Cyclone Cheneso

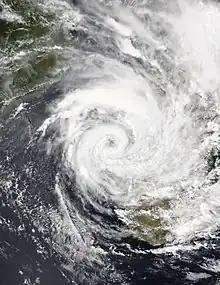
Cyclone Cheneso strengthening off the coast of Madagascar on 25 January

Tropical Cyclone Cheneso was a strong tropical cyclone that affected Madagascar in January 2023. The fourth tropical storm and fifth tropical cyclone of the 2022–23 South-West Indian Ocean cyclone season, Cheneso developed out of a zone of disturbed weather status which was first monitored at RSMC La Réunion on 17 January. Despite convection wrapping into the curved band pattern, the system formed into a tropical depression on 18 January. The depression strengthened into Severe Tropical Storm Cheneso on the following day. Cheneso made landfall over northern Madagascar and weakened into an inland depression, before emerging into the Mozambique Channel. Cheneso later strengthened into a tropical cyclone on 25 January. The system continued moving southeast, before transitioning into a post–tropical depression on 29 January.